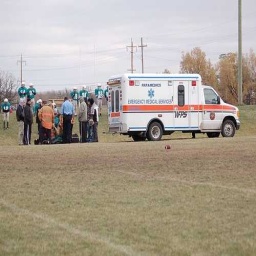
Label: ambulance